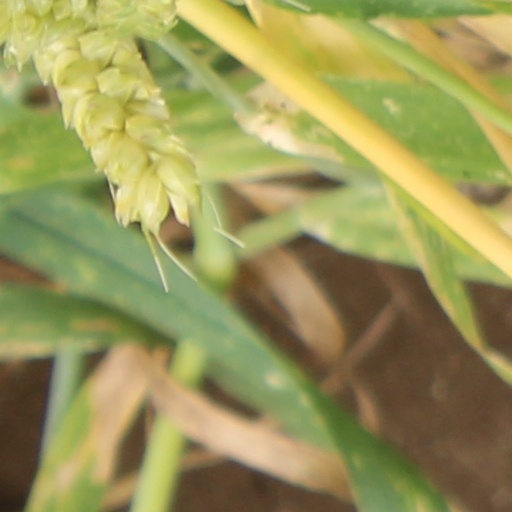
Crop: wheat